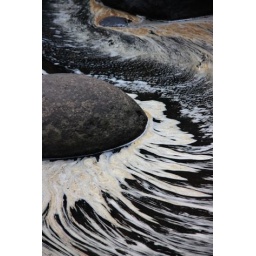
rock in waterfall eddy and briny water has sudsed up creating this cream coffee effect